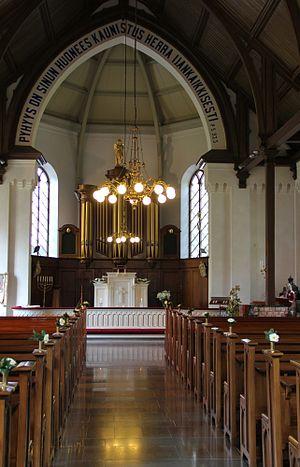
L'église de Finlayson est une église située du quartier de Finlayson à Tampere en Finlande.